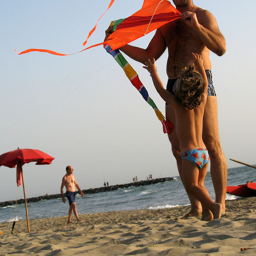
A little girl standing next to her father on a beach.
an image of a family playing on the beach
A man is flying a kite on the beach with a young child.
an older person holding a kite with a young child reaching up
Child in a bathing suit at the beach reaching for a kite help by an adult.